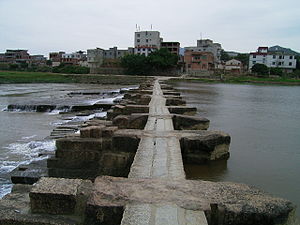
Putian
Del af et vandingssystem i Mulanpo i Putian, bygget i 1000-tallet.
Putian er en kinesisk by på præfekturniveau i provinsen Fujian ved Kinas kyst mod Taiwanstrædet og det Sydkinesiske hav. Befolkningen anslås til 3 millioner mennesker, hvoraf 372.000 i selve byen.